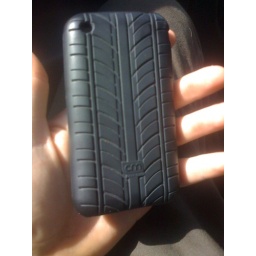
Dang set my iPhone case on the ground and a truck ran over it....